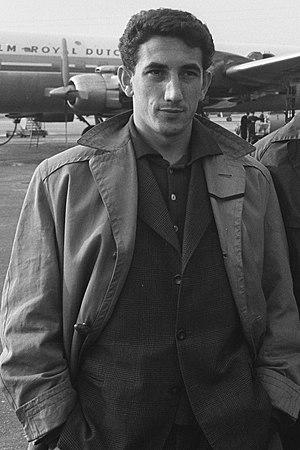
János Göröcs est un joueur et entraîneur hongrois de football.